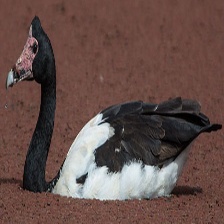
Species: MAGPIE GOOSE
Scientific name: ANSERANAS SEMIPALMATA
ImageNet parent category: goose